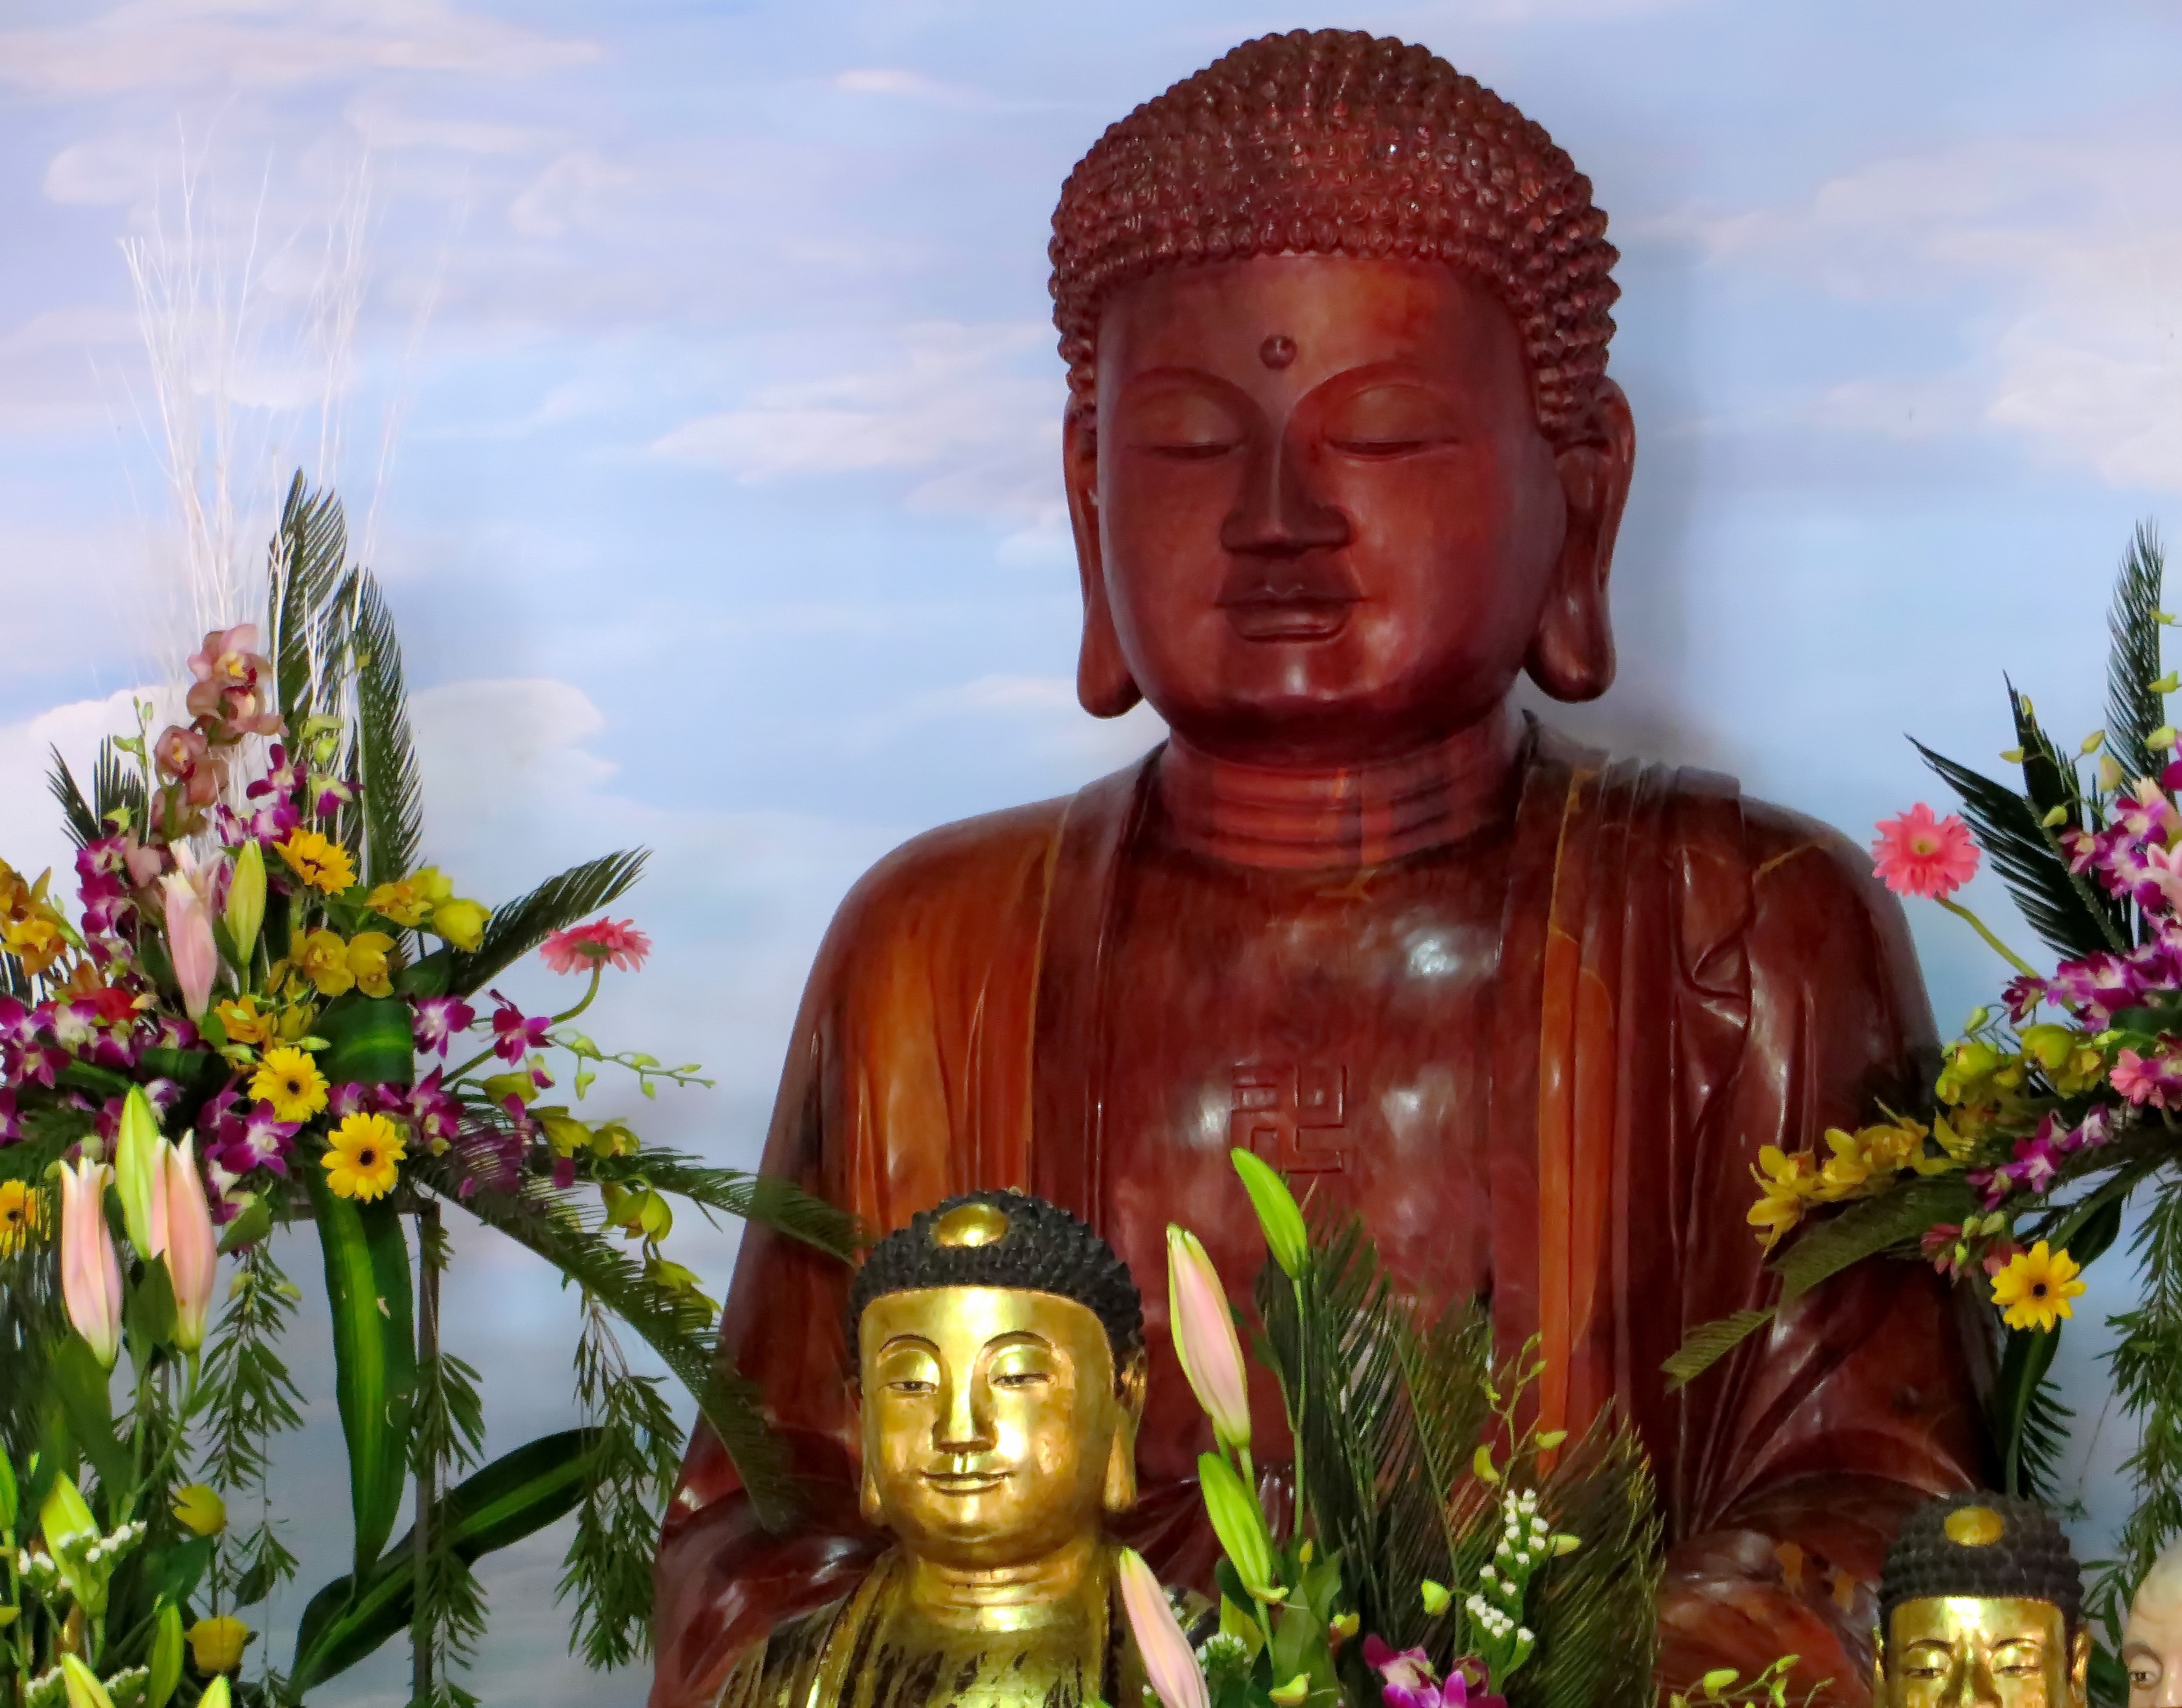
monument, statue, decoration, religion, smile, place of worship, viet nam, art, temple, altar, buddha, prayer, wat, screenshot, mythology, mythical creature, hindu temple, fictional character, gautama buddha, temple serenity